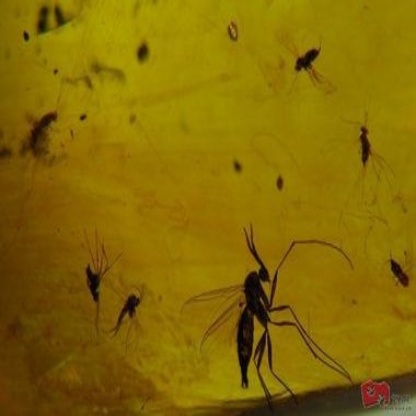
Nhãn: Sâu năn ( Muỗi hành )(Rice Gall Midge)